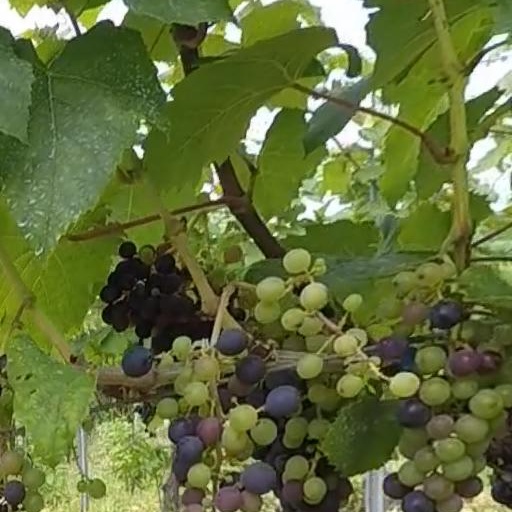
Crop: grape